Čezeta

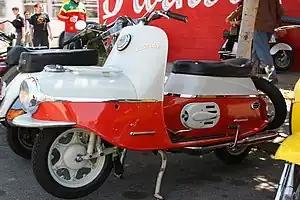
Čezeta 501

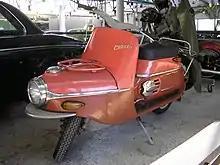
A Čezeta 502 (1960)

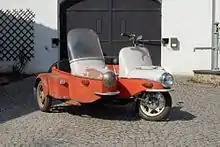
Čezeta 502 with Druzeta sidecar

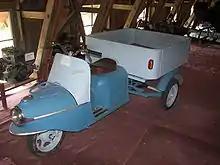
A Čezeta 505

The Čezeta is a motor scooter originally manufactured from 1957 to 1964 in Czechoslovakia and then in the Czech Republic by the Česká zbrojovka Strakonice (ČZ) company, which manufactured motorcycles from 1935 to 1997.